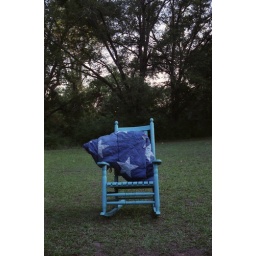
american flag in seafoam green rocking chair